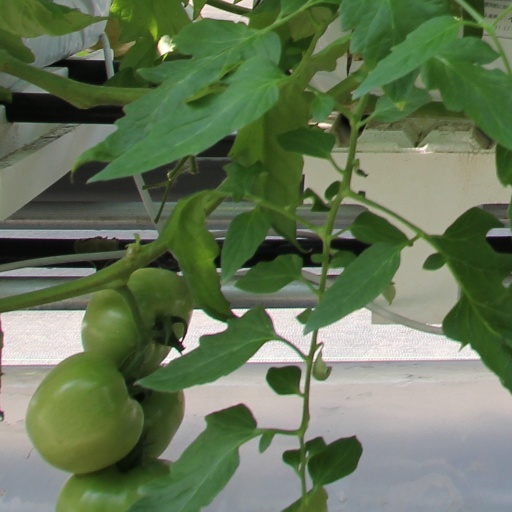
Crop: tomato